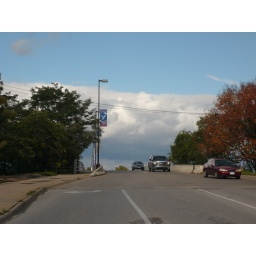
It looks like I was standing in the road here, but I wasn't.